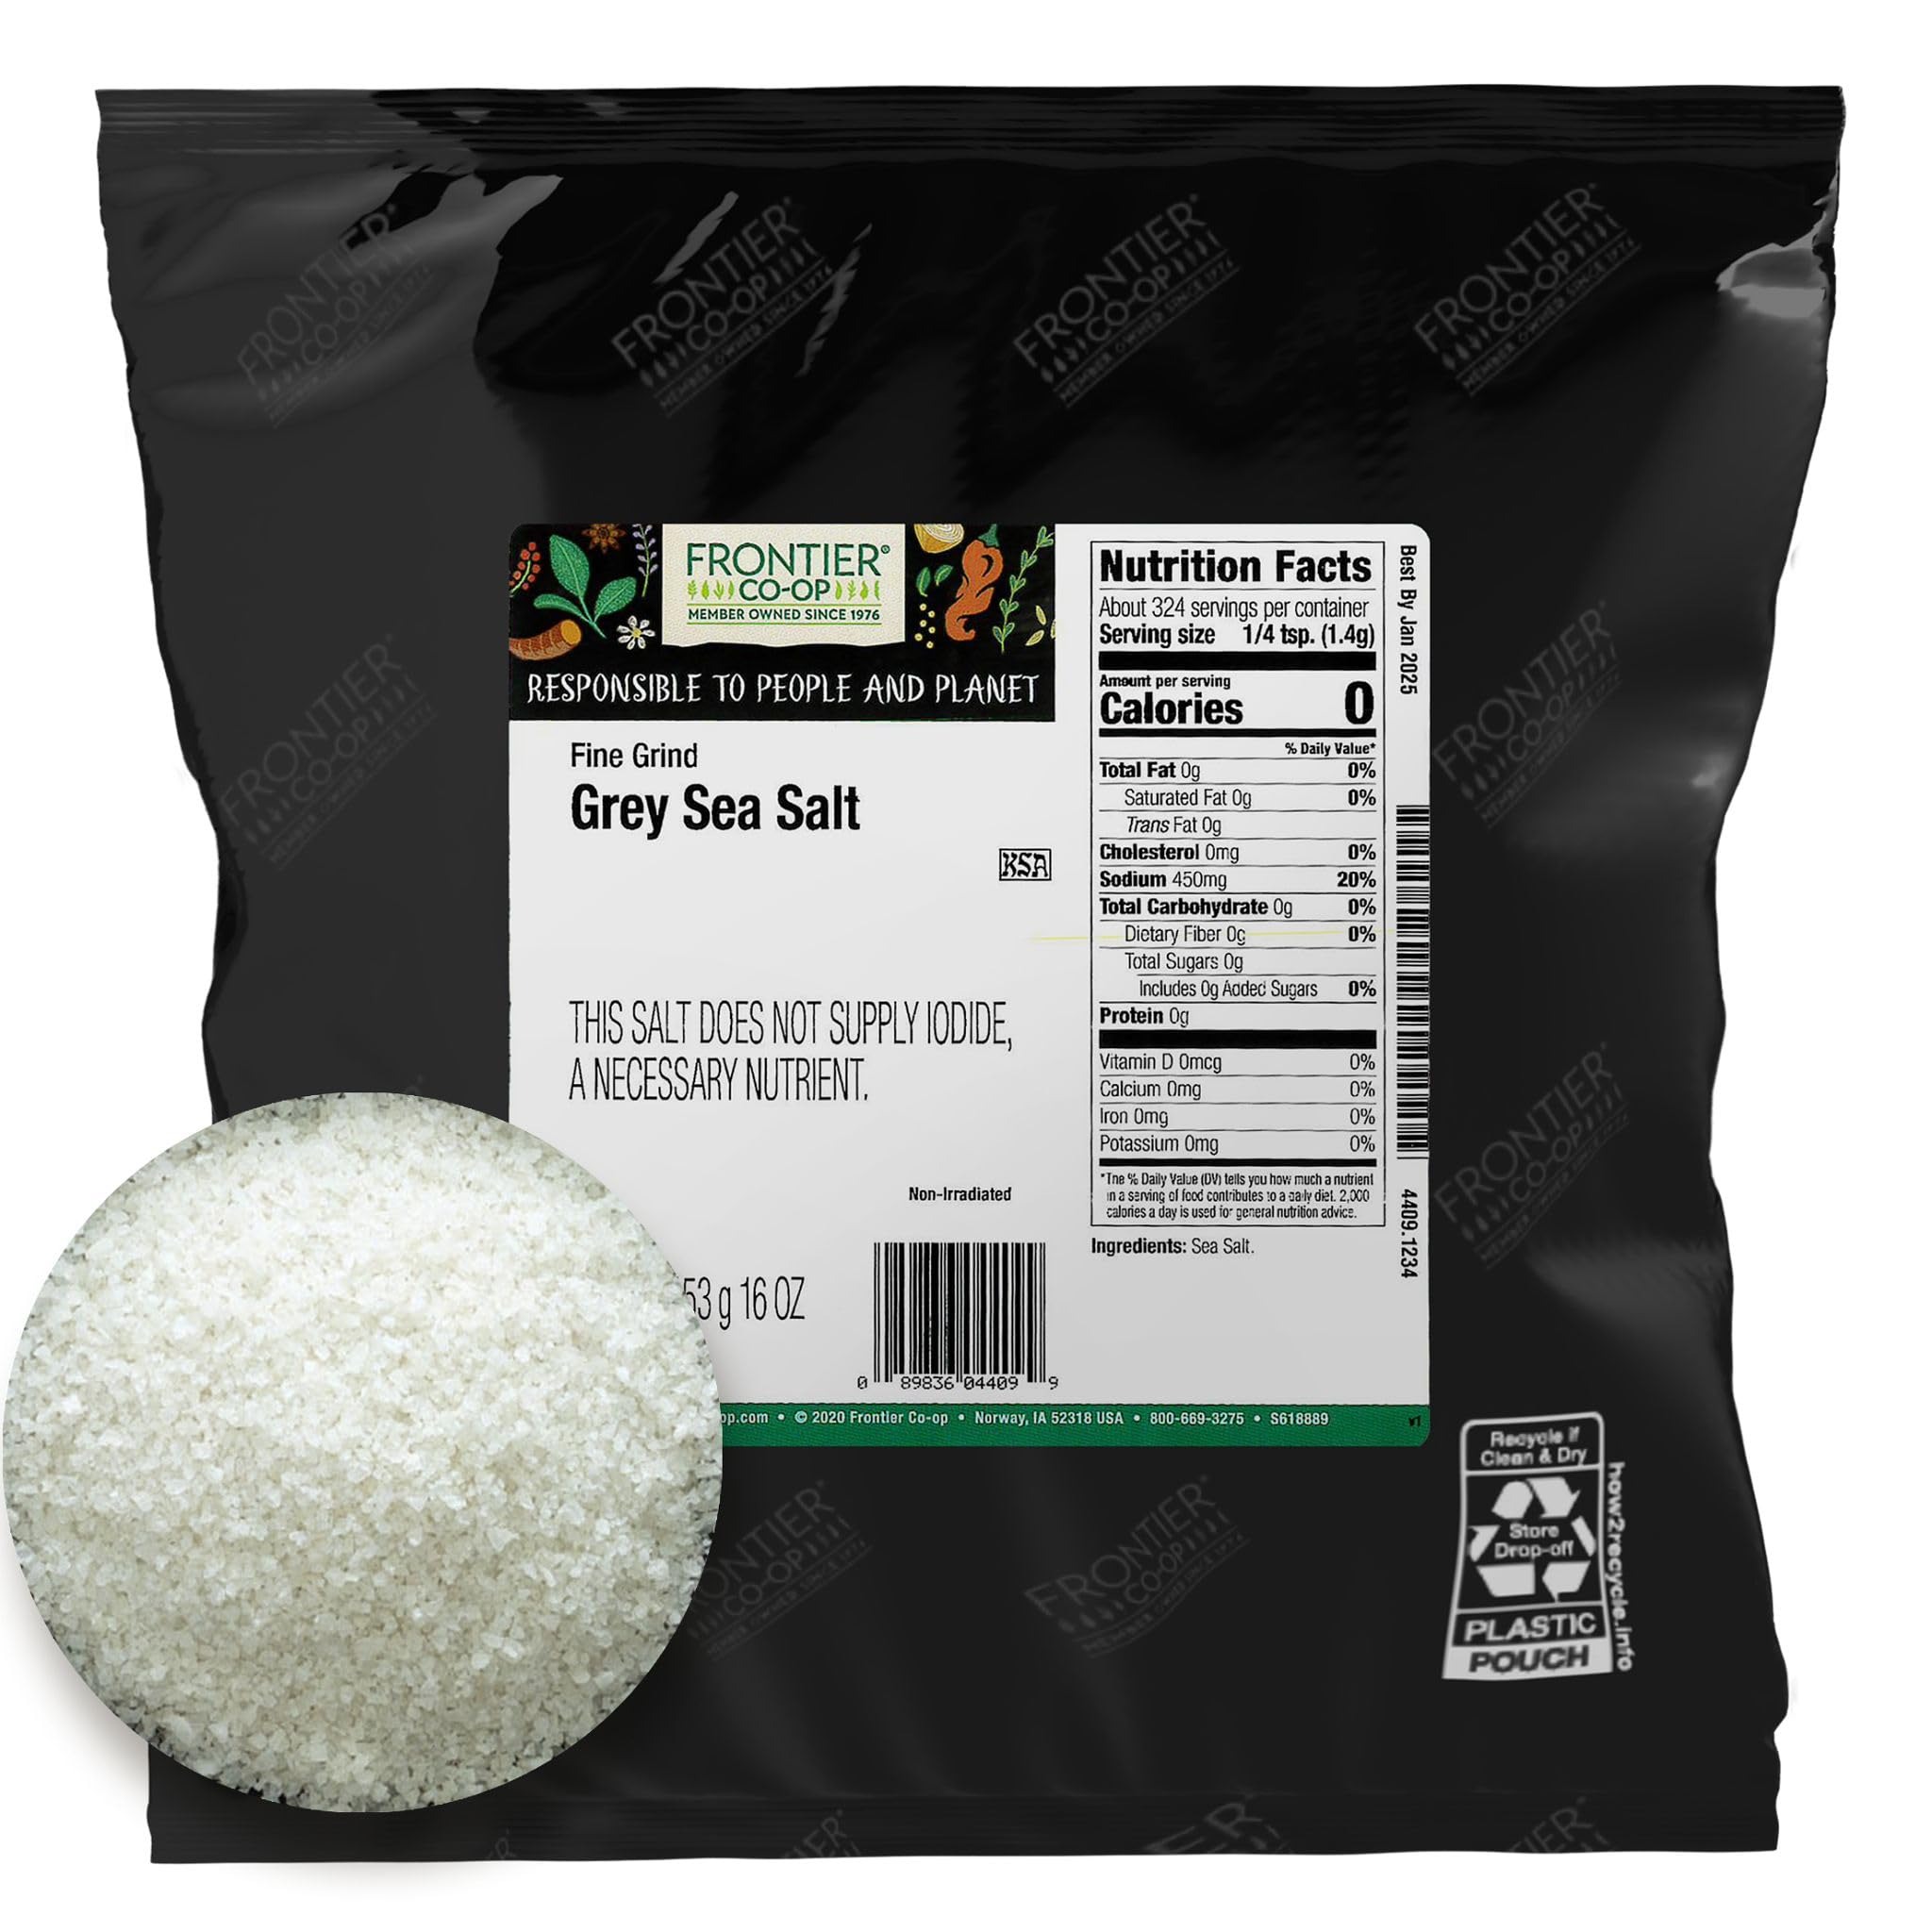
Item Name: Frontier Bulk Sea Salt, Grey, Fine Grind, 16 Ounce
Bullet Point 1: GREY SEA SALT - Frontier Co-op Grey Sea Salt, also known as Sel Gris or Celtic sea salt, is a premium, unrefined sea salt harvested from pristine coastal waters in Brittany, France. It's rich in minerals and unprocessed for an authentic taste.
Bullet Point 2: BEST USES - Elevate your culinary creations with this robust and aromatic Grey Sea Salt. Crafted by traditional salt harvesters, it pairs exquisitely with hearty meats and vegetables. Enhance your cooking by using it to season pasta water or adorn grilled shellfish, bivalves, and fish for an authentic taste of the sea.
Bullet Point 3: WHY BUY BULK – Shopping in bulk has numerous benefits – namely saving you money and helping protect the environment by reducing harmful single-use packaging waste. Our new bulk packaging is easily recyclable and will help keep over 2 million plastic containers and bags out of landfills every year.
Bullet Point 4: COMMITTED TO PEOPLE & PLANET - Our sustainable sourcing programs start with a commitment and investment in our growers. We support essential projects like education, medical infrastructure, freshwater initiatives, and sustainable farming practices. Through mutually beneficial partnerships, we are bound and determined to source ingredients ethically and responsibly.
Bullet Point 5: ABOUT US - We are Frontier Co-op. 50,000 member owners strong and a powerful force of good in the world. As an ethically committed herb and spice company, we are united by our mission to put people and planet before profits.
Value: 16.0
Unit: ounce

Price: 12.5